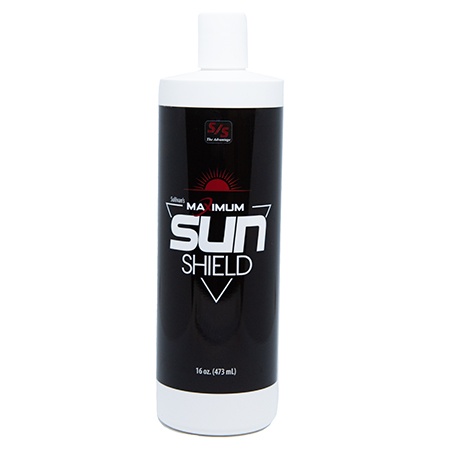
Maximum Sun Shield
Brand: Sullivan Supply
An All Natural Sun Block for animals and livestock that provides all day protection Broad spectrum SPF 15 gives protection against UVA, UVB, and UVC rays Non-Greasy, does not collect dirt, and is water proof Preserative Free, Fragrance Free, indefinite shelf life One Application daily for all day protection, wash off and apply the morning of the next sun exposure. Not Meant for primary daily Skin conditioner. May be used with Skin shield or any other Sullivan Supply shampoos or conditioners. For sun burnt skin use Sullivan’s Maximum Relief Gel. Why use Sun Protector Sunscreen? To prevent sunburns, especially on light skinned Livestock The help prevent the pain associated with sunburn To reduce exposure to damaging UVA and UVB sun rays To protect against the development of malignant skin tumors such as melanomas, carcinomas, sarcomas and mast cell tumors type II To prevent skin inflammation Why use PH Balanced Livestock Sun Protector Sunscreen? Sullivan’s has the only livestock sunscreen that meets the FDA guidelines for ingredient stability Waterproof Quick Dry Formulation Non-Greasy, it doesn’t leave an oily film like human sunscreens It is effective in blocking both UVA and UVB sun rays Ingrediants:Water, Glycerin, Propylene Glycol, Caprylic/Capric Triglyceride, Glyceryl Stearate, PEG-100 Stearate, Polysorbate 20, Shea Butter, Grape Seed Oil, Sweet Almond Oil, Sea Salt, Sucrose, Limonene, Butylphenyl Methylpropional, Benzyl Salicylate, Peach Seed Powder, Fragrance, Linalool, Citral, Geraniol, BHTraniol, BHTcylate, Peach Seed Powder, Fragrance, Linalool, Citral, Geraniol, BHTraniol,BHT
Category: Animals & Pet Supplies > Pet Supplies > Pet Sunscreen